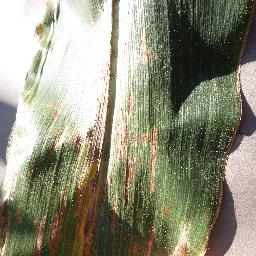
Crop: corn
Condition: (maize)_cercospora_spot_gray_spot